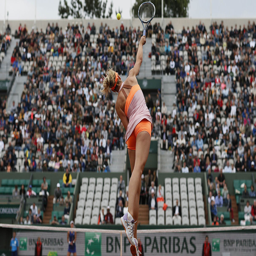
tennis player returns the ball to tennis player during their round of match at the stadium .